Melaleuca globifera

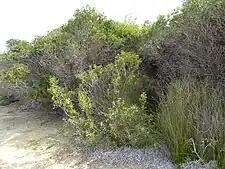
Habit at Lucky Bay in the Cape Le Grand National Park

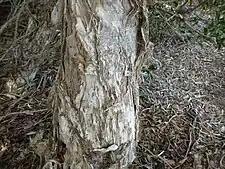
Bark

This species was first formally described in 1812 by Robert Brown in the "Hortus Kewensis" of William Aiton. The specific epithet ("globifera") is from the Latin "globus" and "-fer" meaning "carrying", referring to the spherical fruiting clusters of this species.